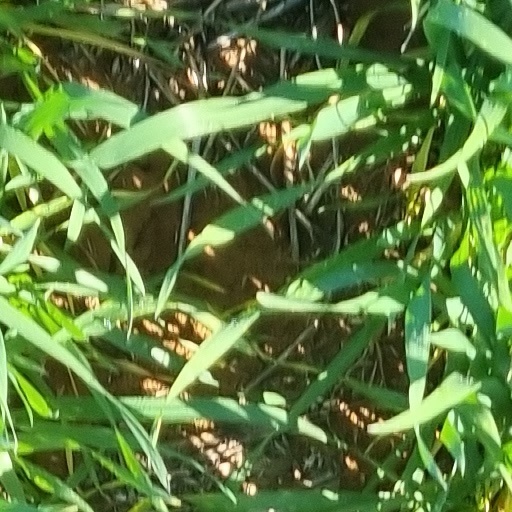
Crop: wheat